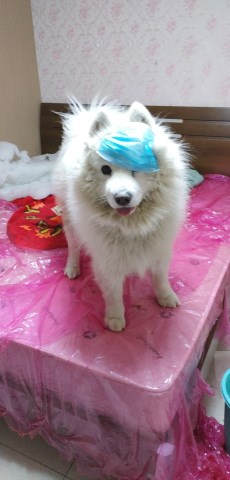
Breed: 2192-n000088-Samoyed